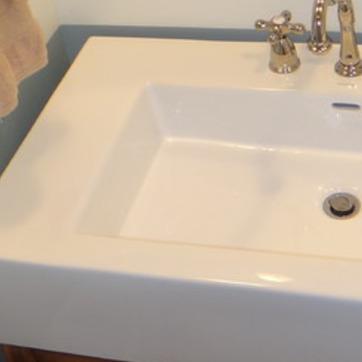
Material: ceramic